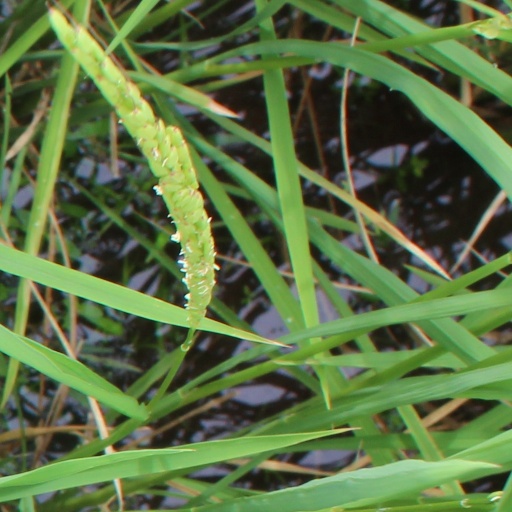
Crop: rice